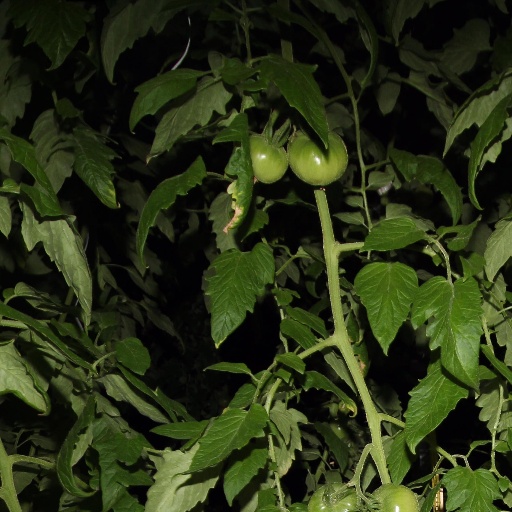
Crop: tomato